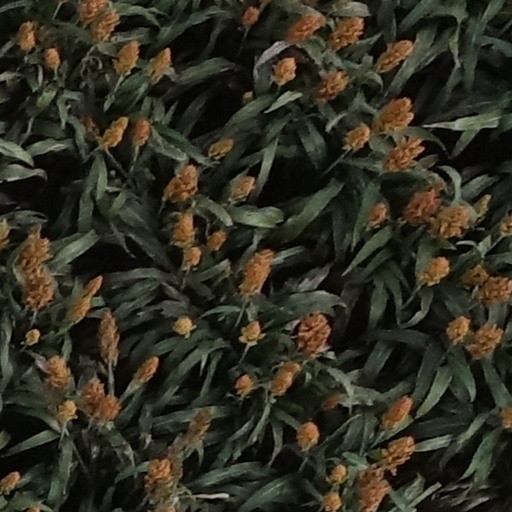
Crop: sorghum